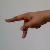
The image shows a hand gesture representing the letter 'P' in Indian Sign Language.